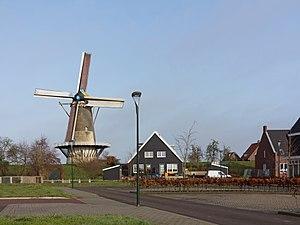
Veen est un village néerlandais de 2 398 habitants, situé dans la commune d'Altena dans la province du Brabant-Septentrional, dans le Pays de Heusden et d'Altena.